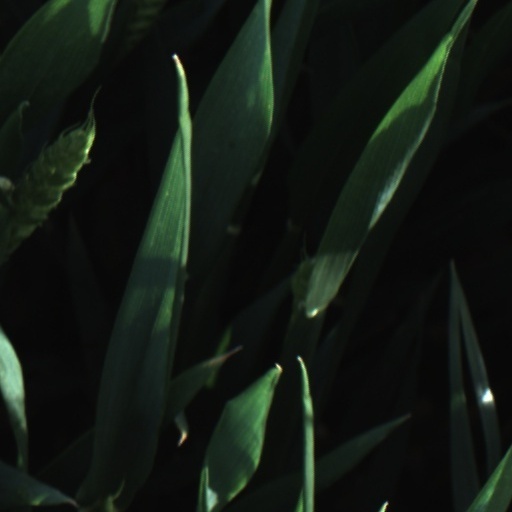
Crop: wheat